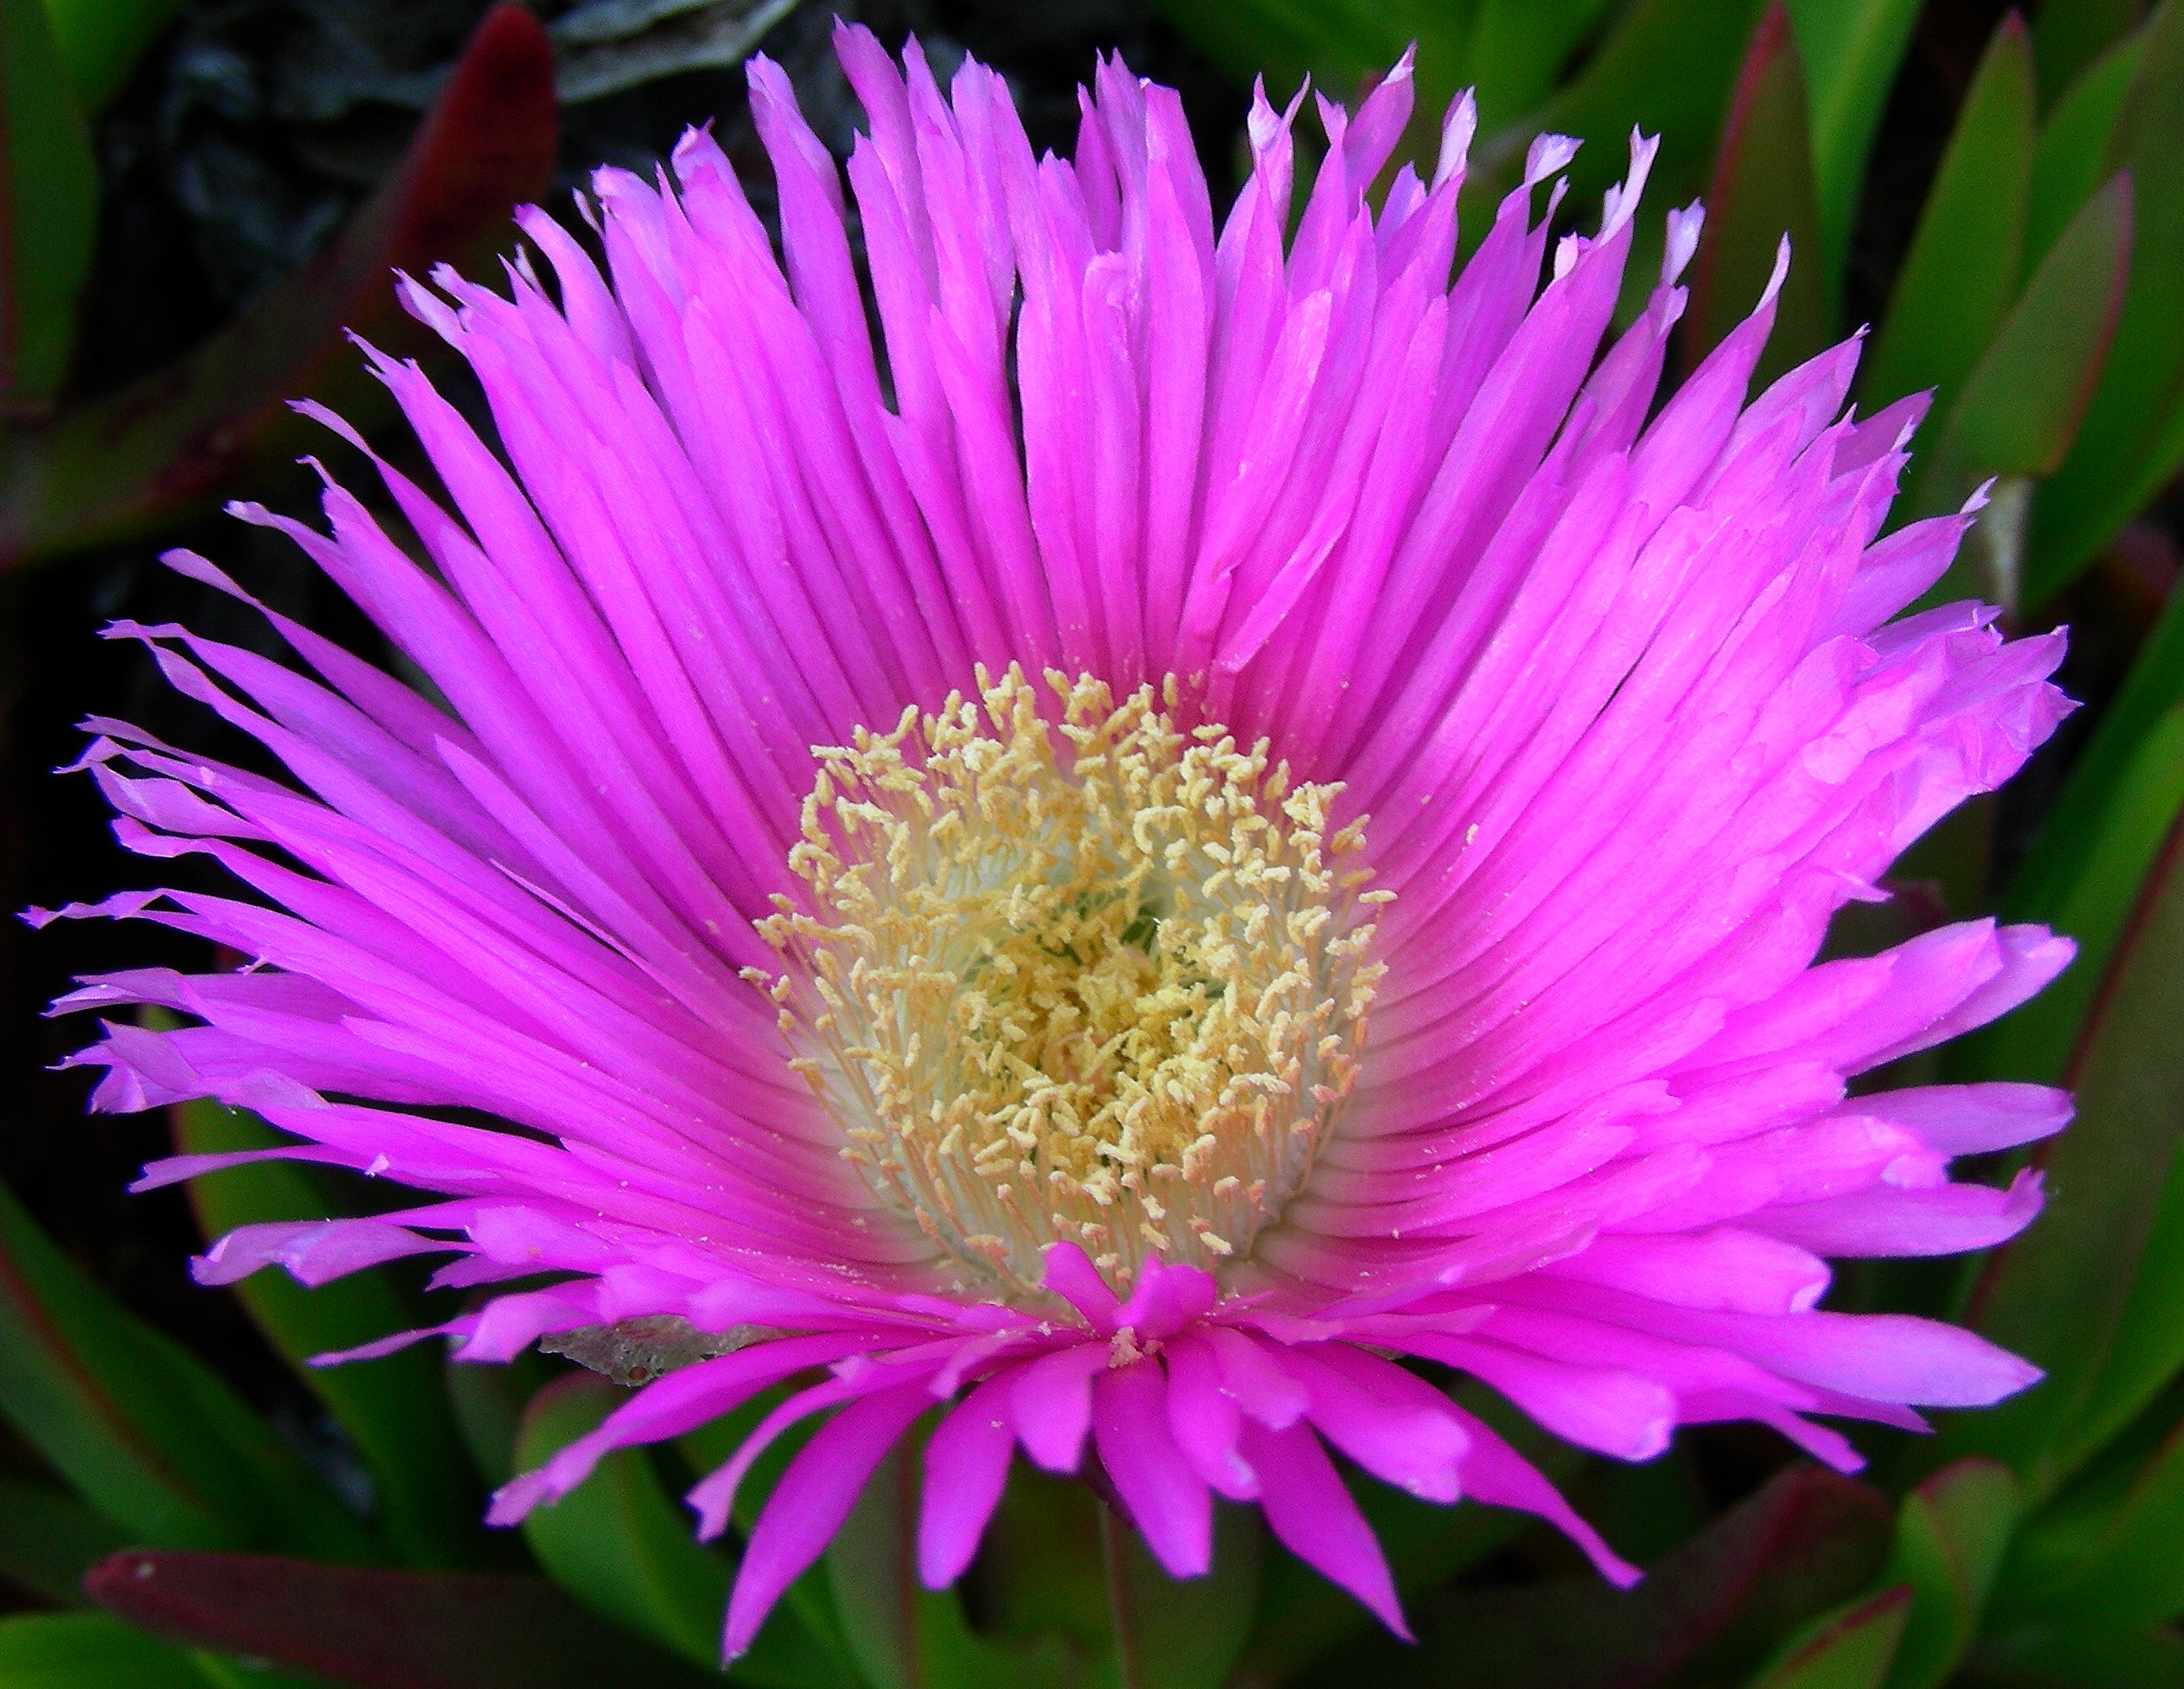
plant, photography, flower, petal, daisy, botany, flora, wildflower, close up, pigface, macro photography, flowering plant, daisy family, ice plant, annual plant, plant stem, land plant, ice plant family, dorotheanthus bellidiformis, karkalla